Summer Reading Challenge

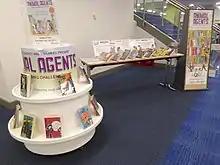
2017's Summer Reading Challenge is promoted in a local library, with 'recommended books'.

Libraries work closely with schools, and each year library staff promote the Challenge to schools in the summer term. Invitations are provided for children to take home to encourage families to take part.